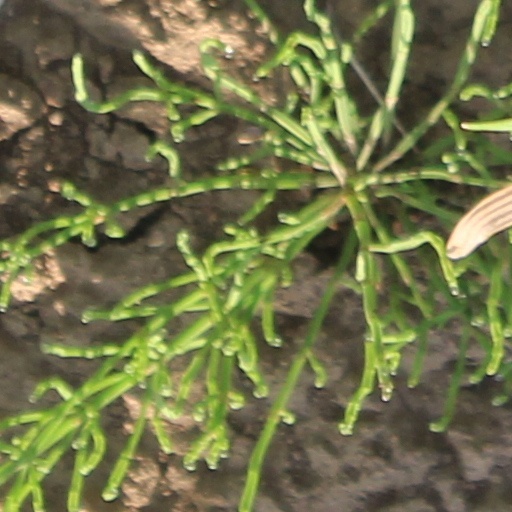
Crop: wheat